North Acton tube station

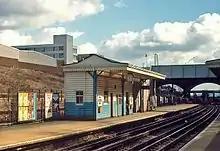
North Acton station facing east in March 1979, showing the old waiting room and only two Central line tracks.

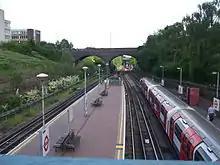
Facing east in May 2008. Tracks from the left were once two of the NNML, two GWR freight and two Central line track beds. The closer bridge carries Victoria Road; that beyond carries the North London Line.

The joint "New North Main Line" (NNML; the present day Acton–Northolt line) of the Great Central and Great Western opened in 1903 and its North Acton Halt railway station followed in 1904, though it was closed by 1913. The Great Western Railway (GWR) built the Ealing & Shepherd's Bush Railway, which connected the Central London Railway (CLR) with the GWR's Ealing Broadway station. CLR trains began using the route on 3 August 1920. The stations at North Acton and were built and owned by the GWR, and both opened on 5 November 1923, the new North Acton being a short distance east of the 1904 halt. As Transport for London explains: